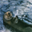
Label: otter